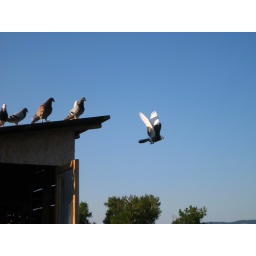
A blue bar Birmingham Roller pigeon in flight